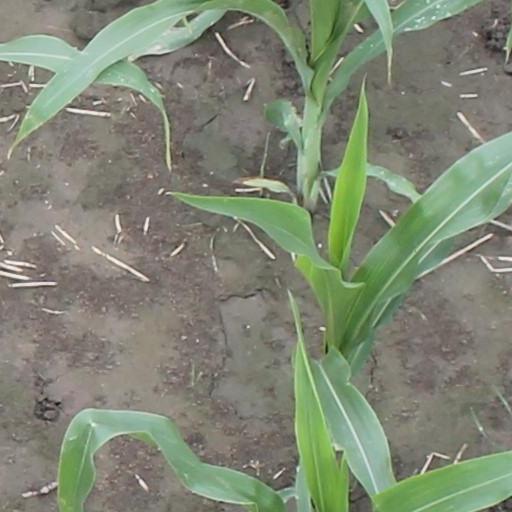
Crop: maize; corn